Wildlife of Phitsanulok province

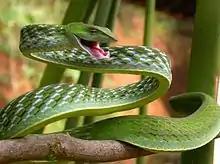
Green vine snake

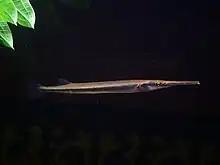
Freshwater garfish

Phitsanulok Province is the native habitat of a wide variety of plantlife, including flowering plants, conifers and clubmosses. Deforestation throughout Southeast Asia has caused a number of the represented species to be classified as endangered or vulnerable. The following plant species can presently be found in the nature areas of Phitsanulok Province, according to the Department of National Parks: